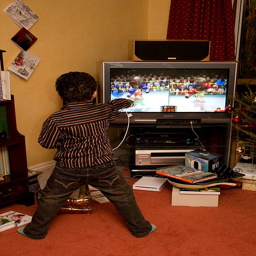
a little boy playing a video game with a wii mote
a small boy is playing a video game
A young bot stands in front of a TV playing a Wii.
A young child playing Wii in a living room.
Small boy holding a white controller front of the television.